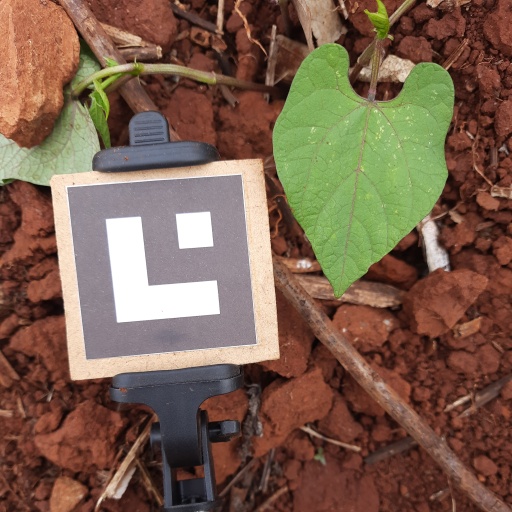
Observations: wavy surface, no eating holes, under shade